Josh Hansen

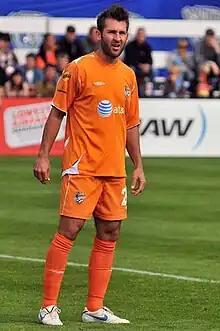
Hansen with Puerto Rico Islanders in 2010

Joshua Randolph Hansen (born January 16, 1982, in Phoenix, Arizona) is an American-born Puerto Rican international football player.